List of slaves

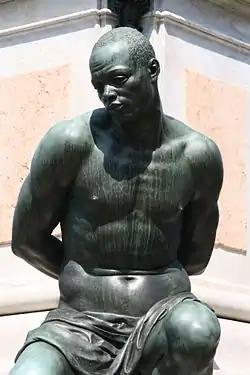
One of four statues of chained slaves at the base of the Monument of the Four Moors in Livorno, Italy, whose models may have been actual slaves

Slavery is a social-economic system under which people are enslaved: deprived of personal freedom and forced to perform labor or services without compensation. These people are referred to as slaves, or as enslaved people.